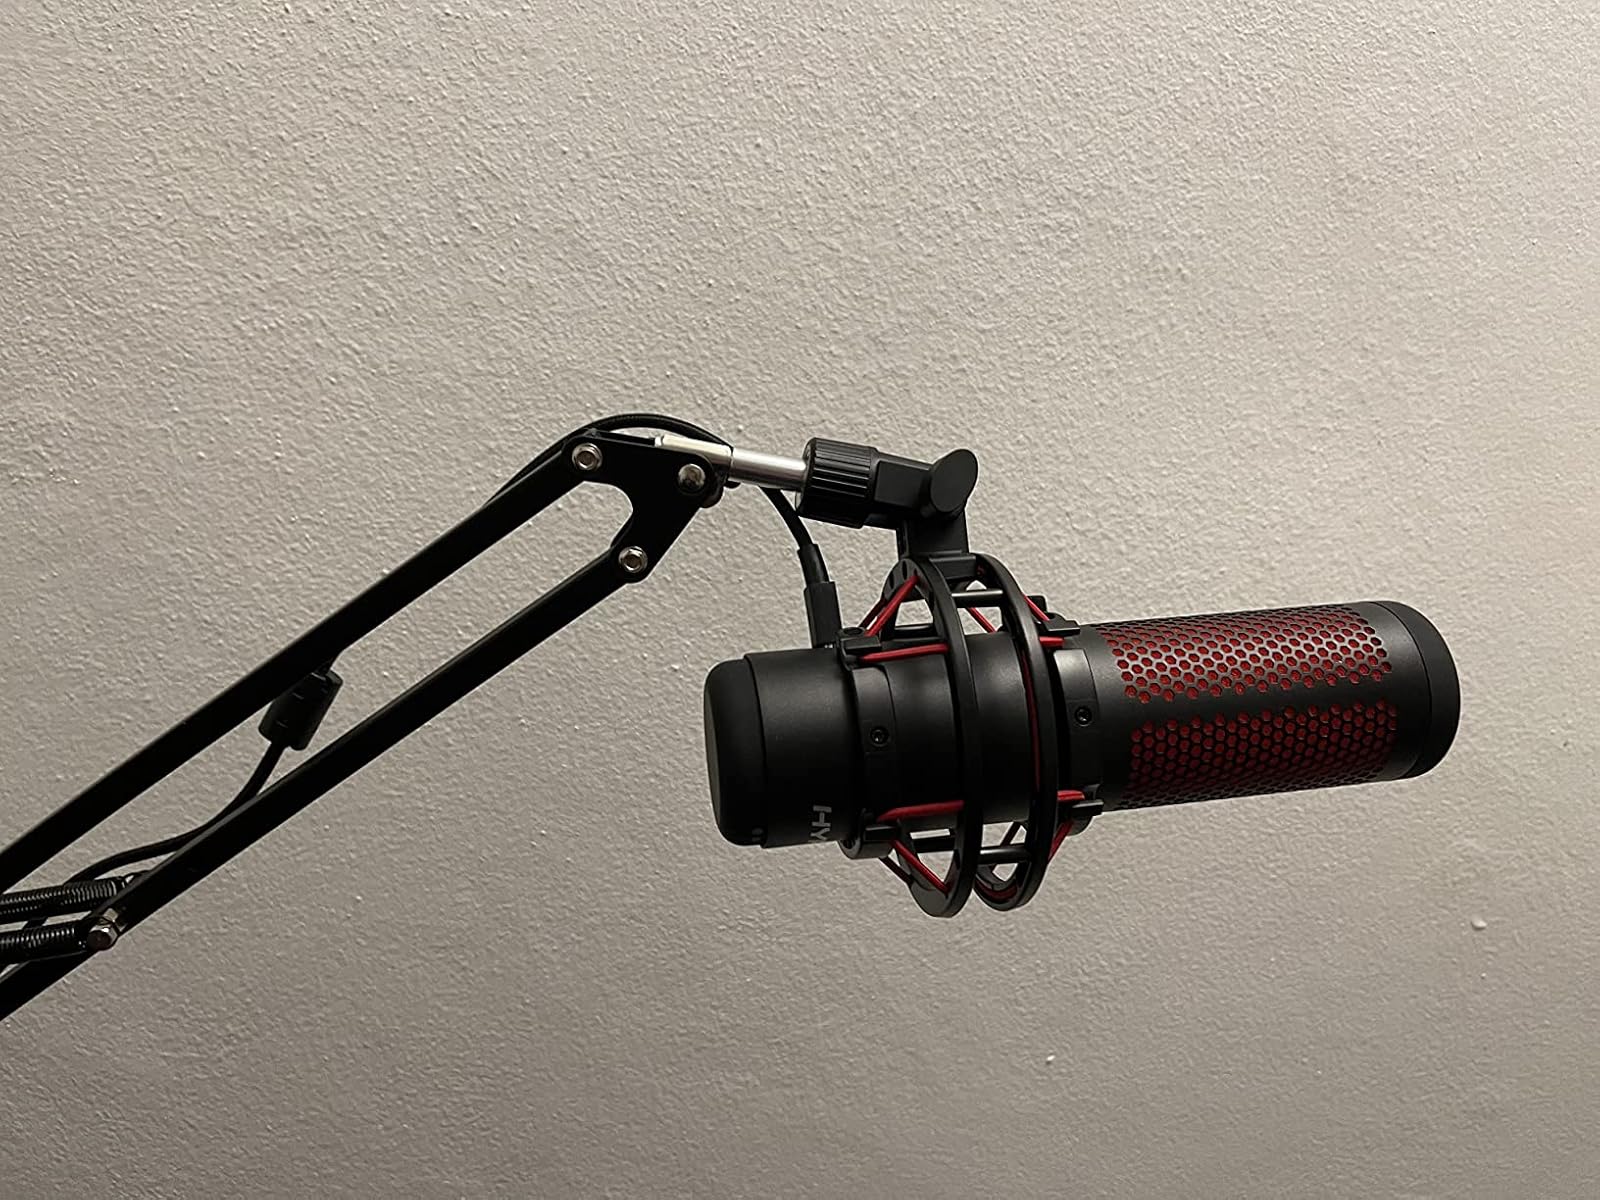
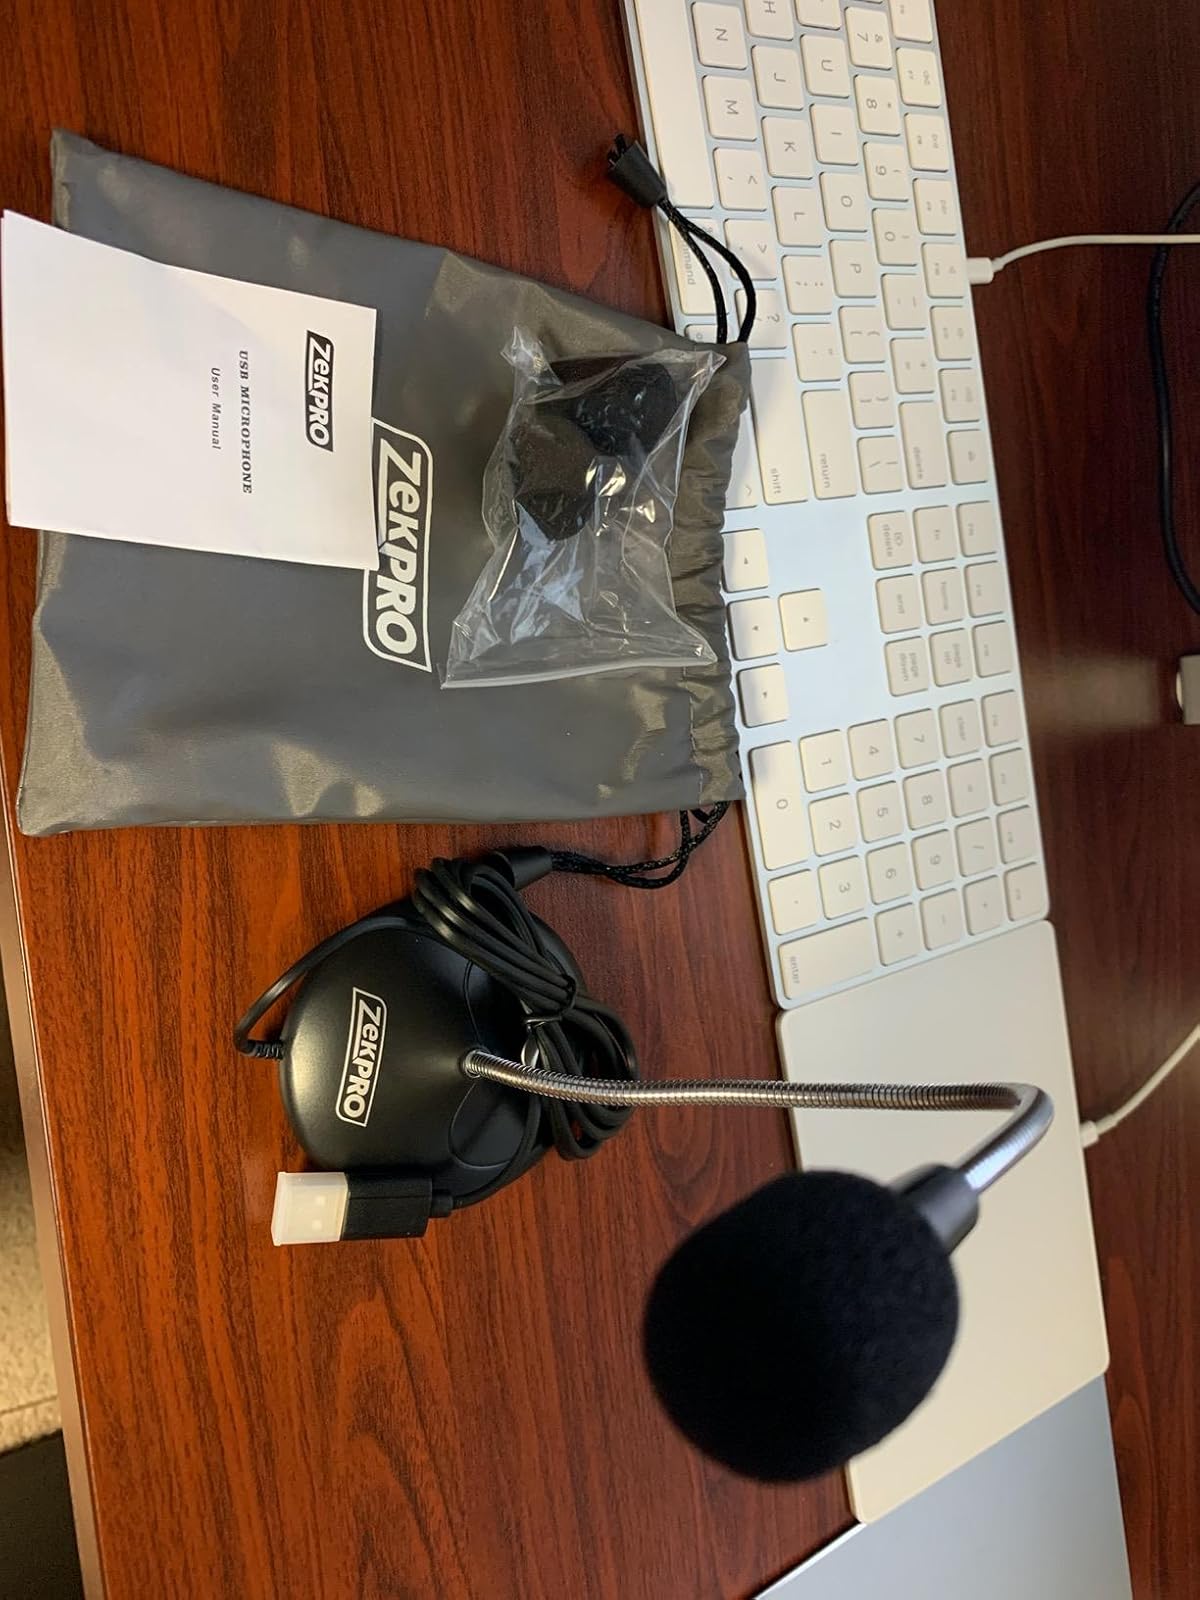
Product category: microphone
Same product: no